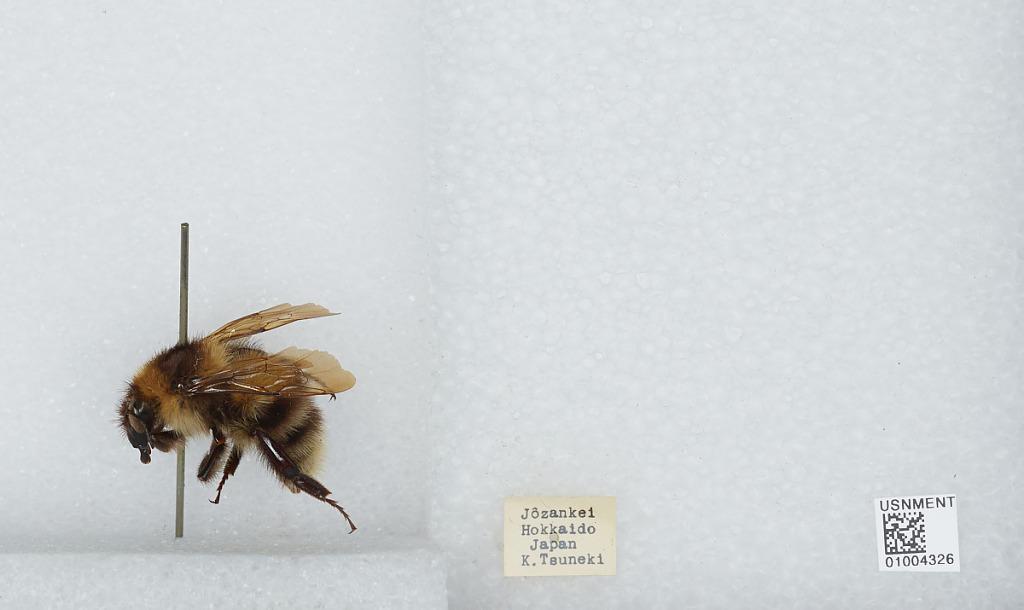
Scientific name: Bombus (Diversobombus) diversus Smith
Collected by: K. Tsuneki
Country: Japan
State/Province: Hokkaido
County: Jozankei